The Piano Tuner of Earthquakes

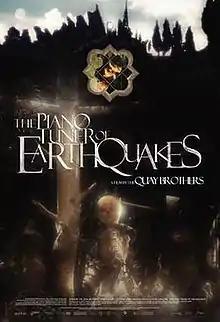
Official release poster

The Piano Tuner of Earthquakes is a 2005 animated drama film by the Brothers Quay. The film stars Amira Casar, Gottfried John, Assumpta Serna and César Sarachu. It is the second feature-length film by the Brothers Quay and their first film in over a decade.